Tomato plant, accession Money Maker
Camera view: horizontal (90 deg, fisheye); turntable rotation: 60 degrees
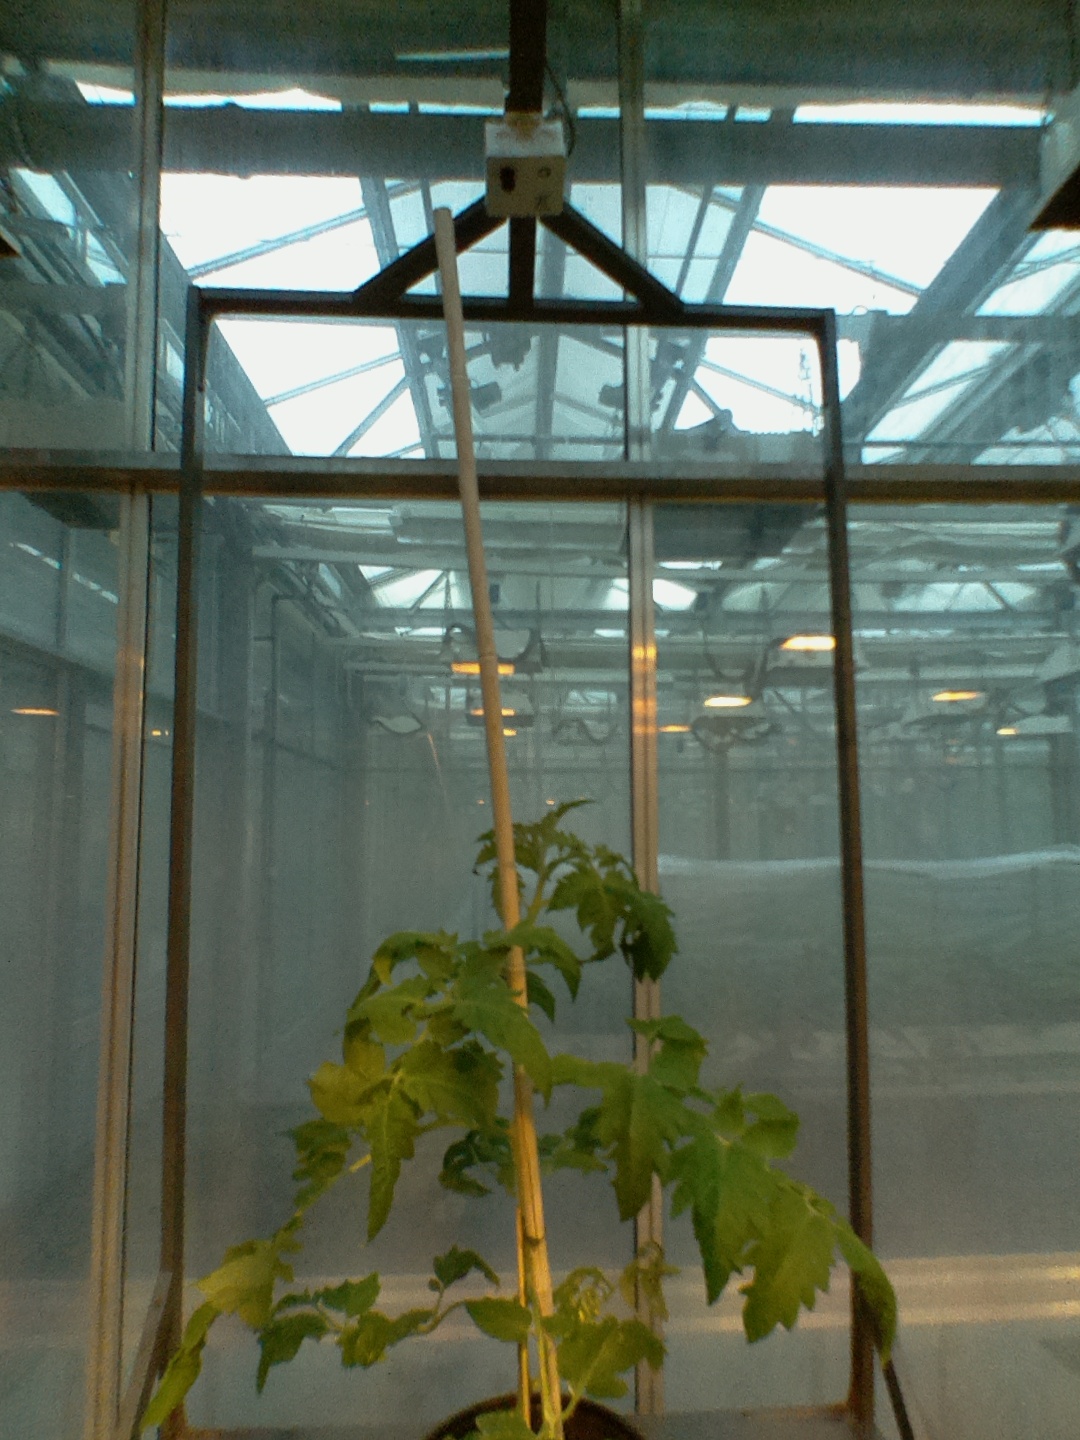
BBCH growth stage 52: 2 inflorescences visible